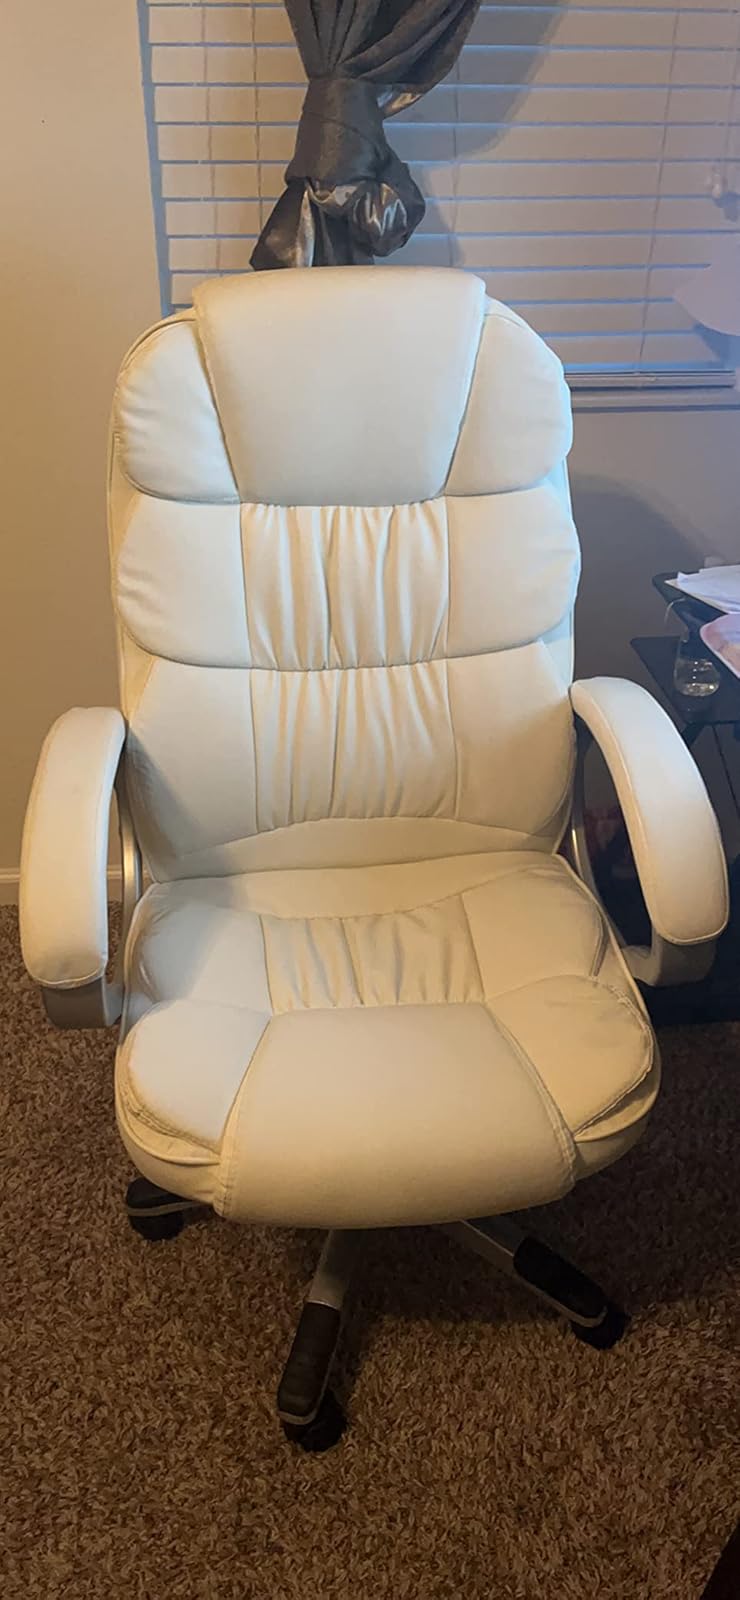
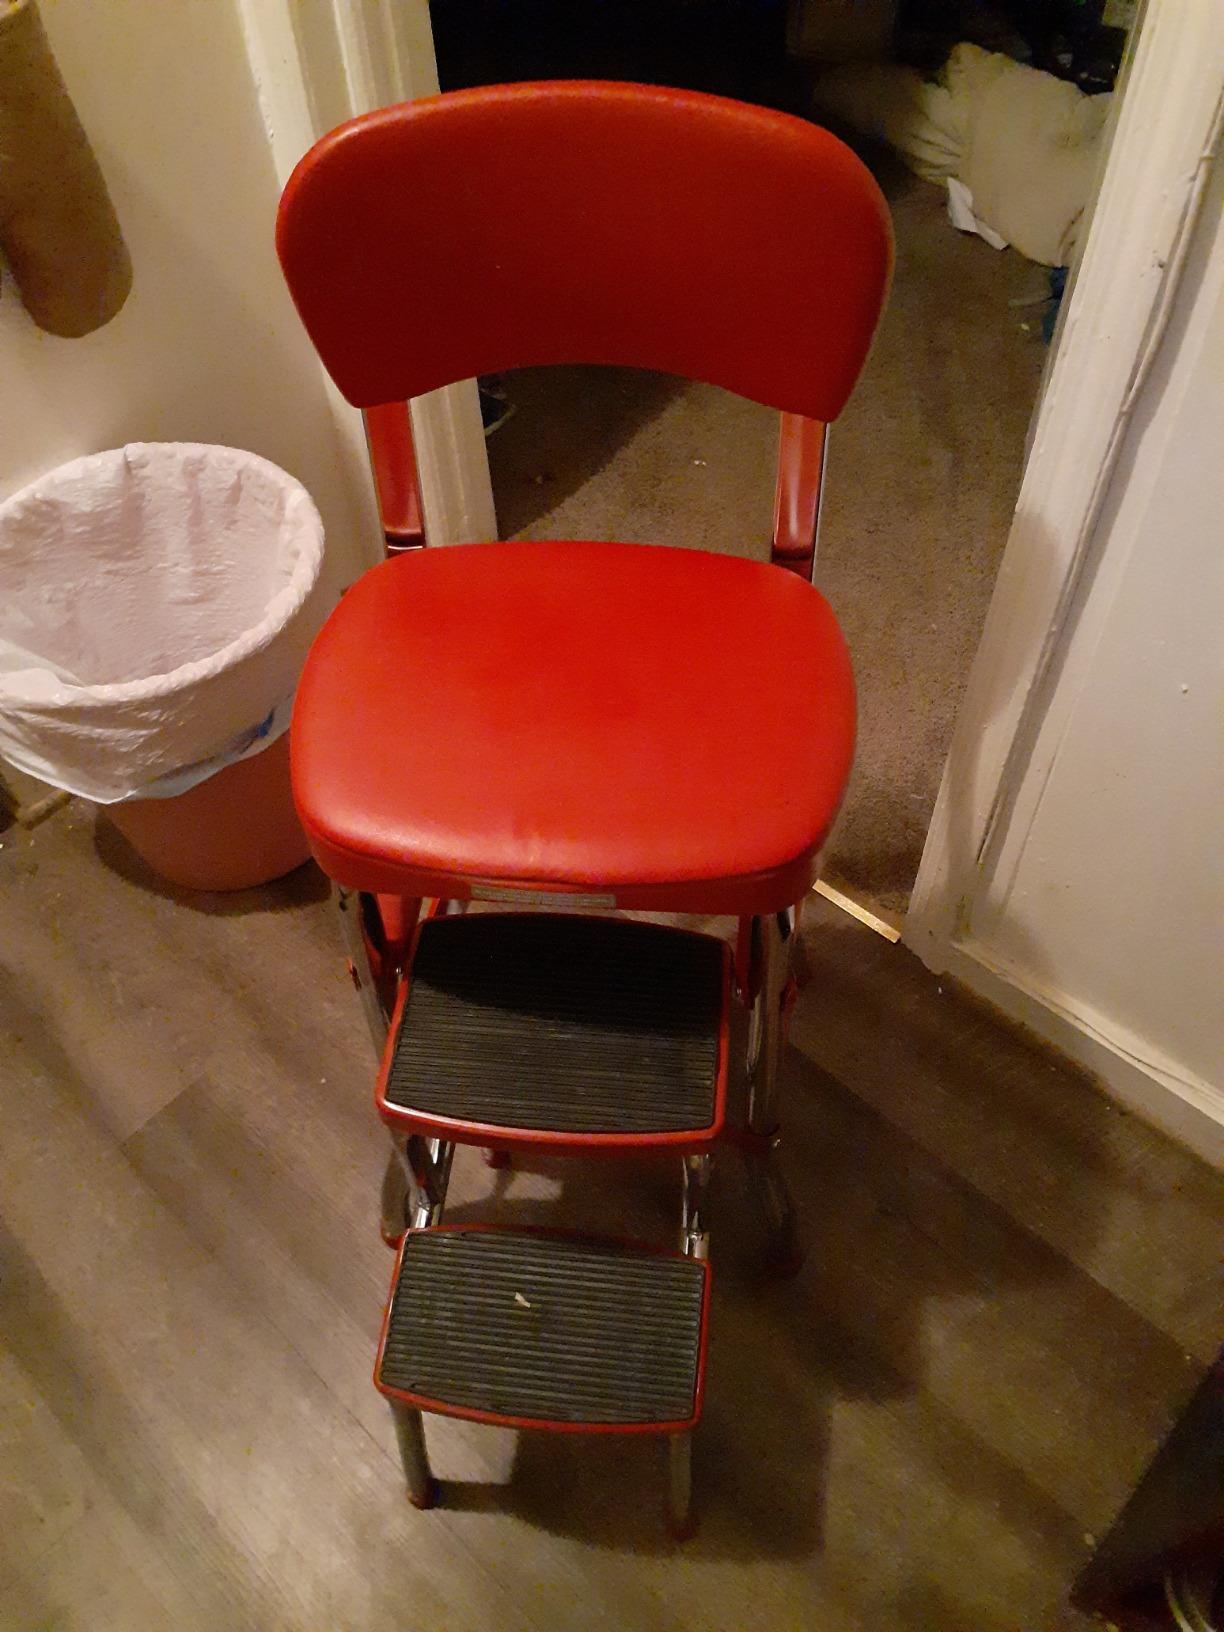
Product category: items_chair
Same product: no